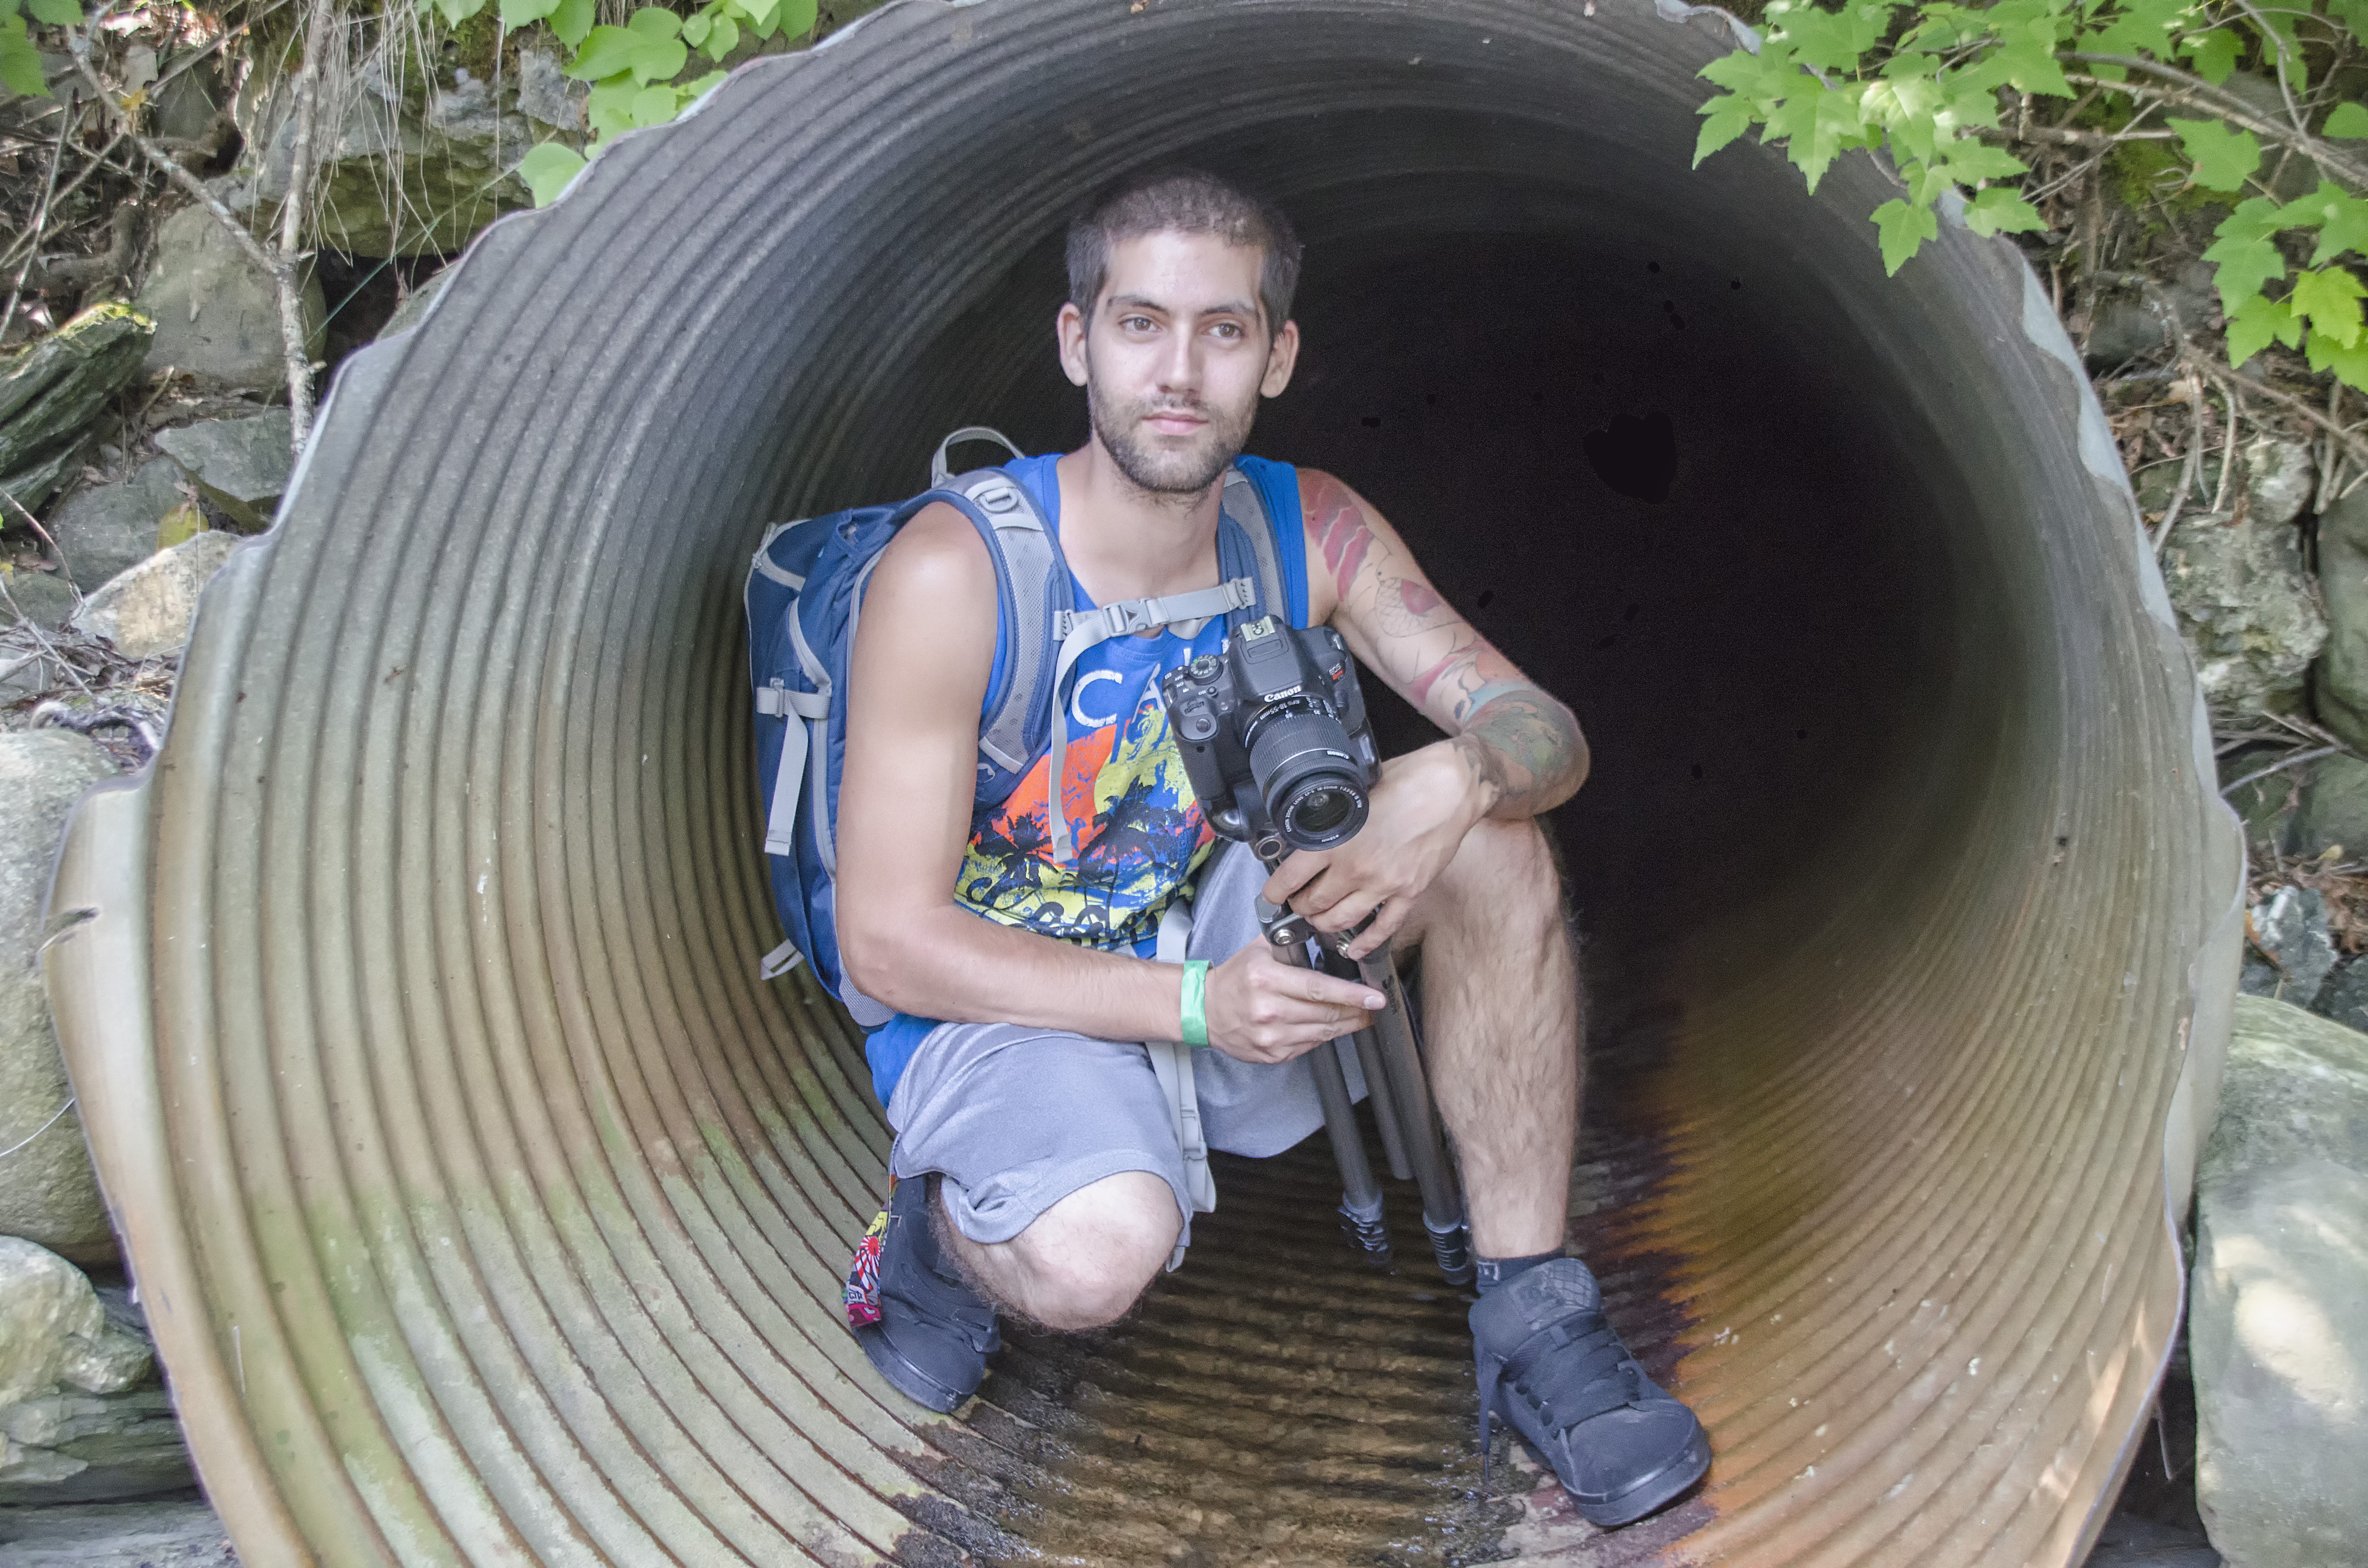
water, person, park, child, temple, canada, quebec, personne, sherbrooke